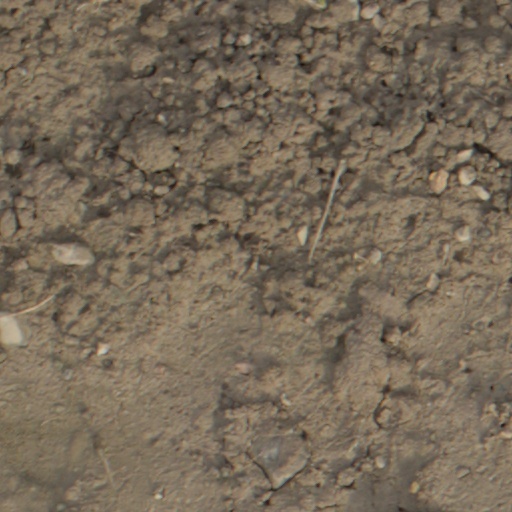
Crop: wheat